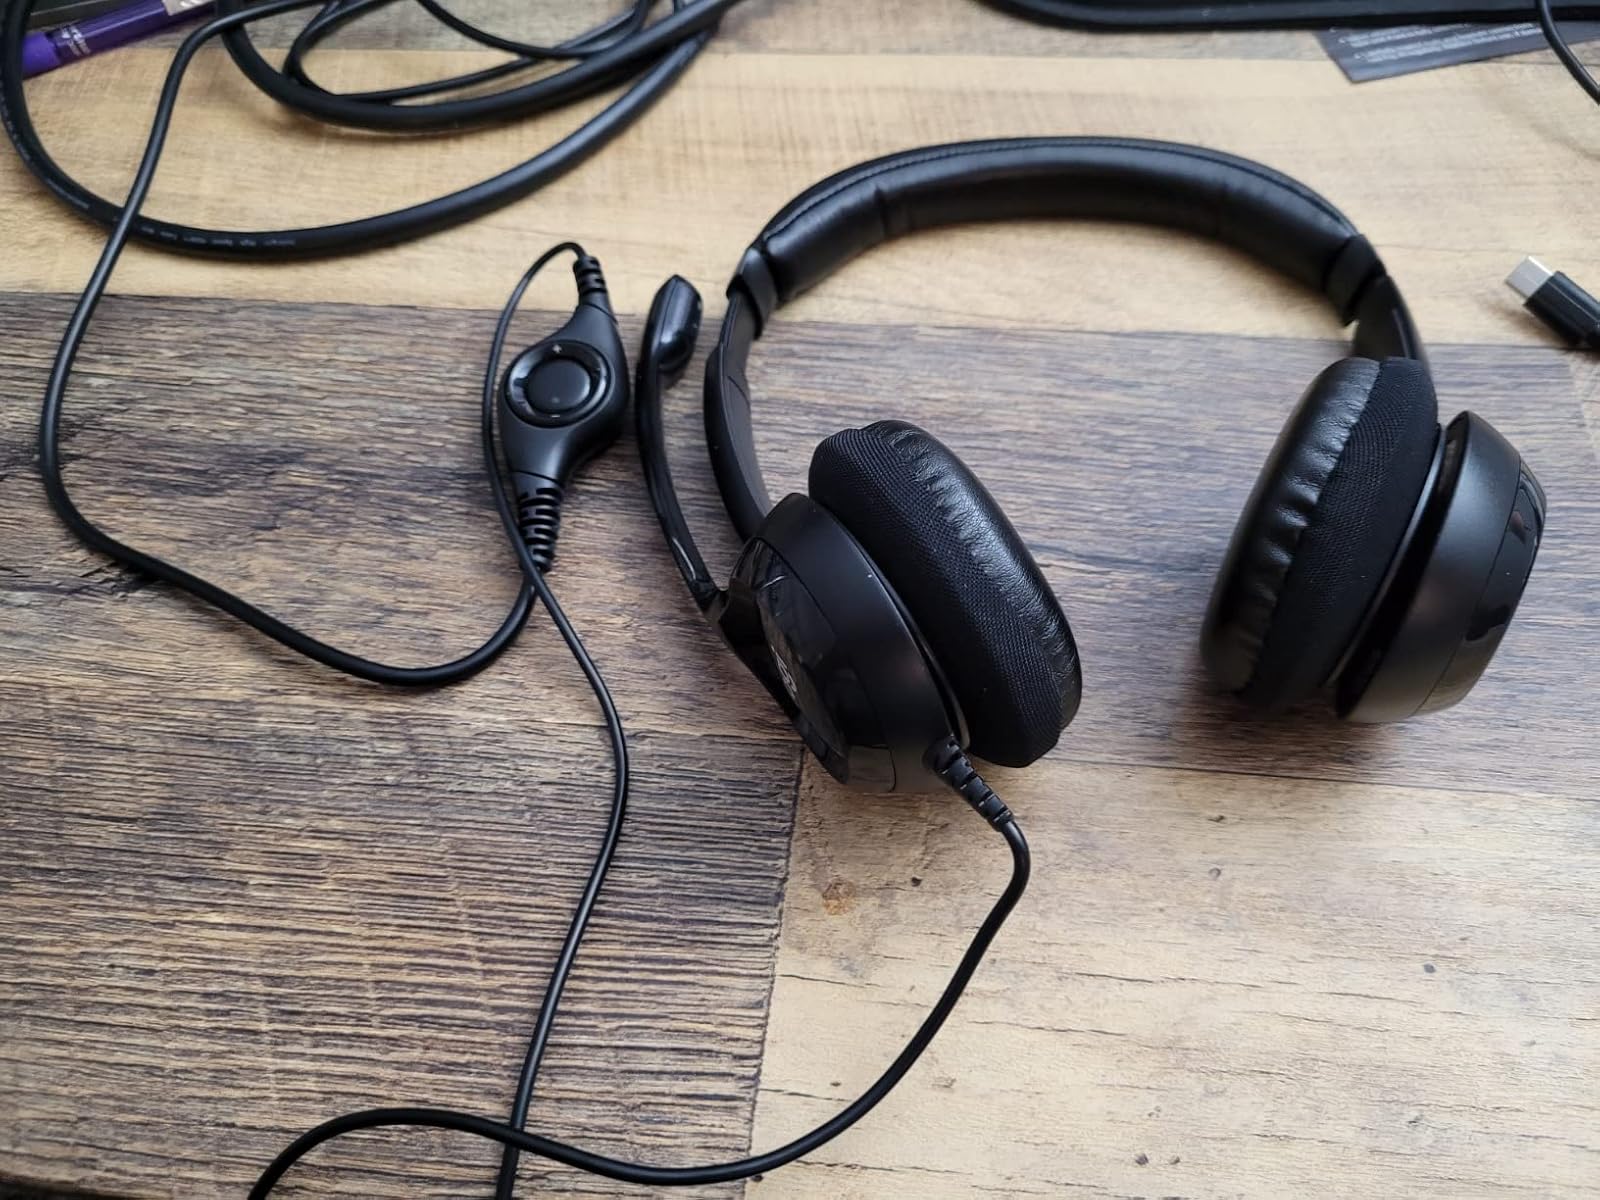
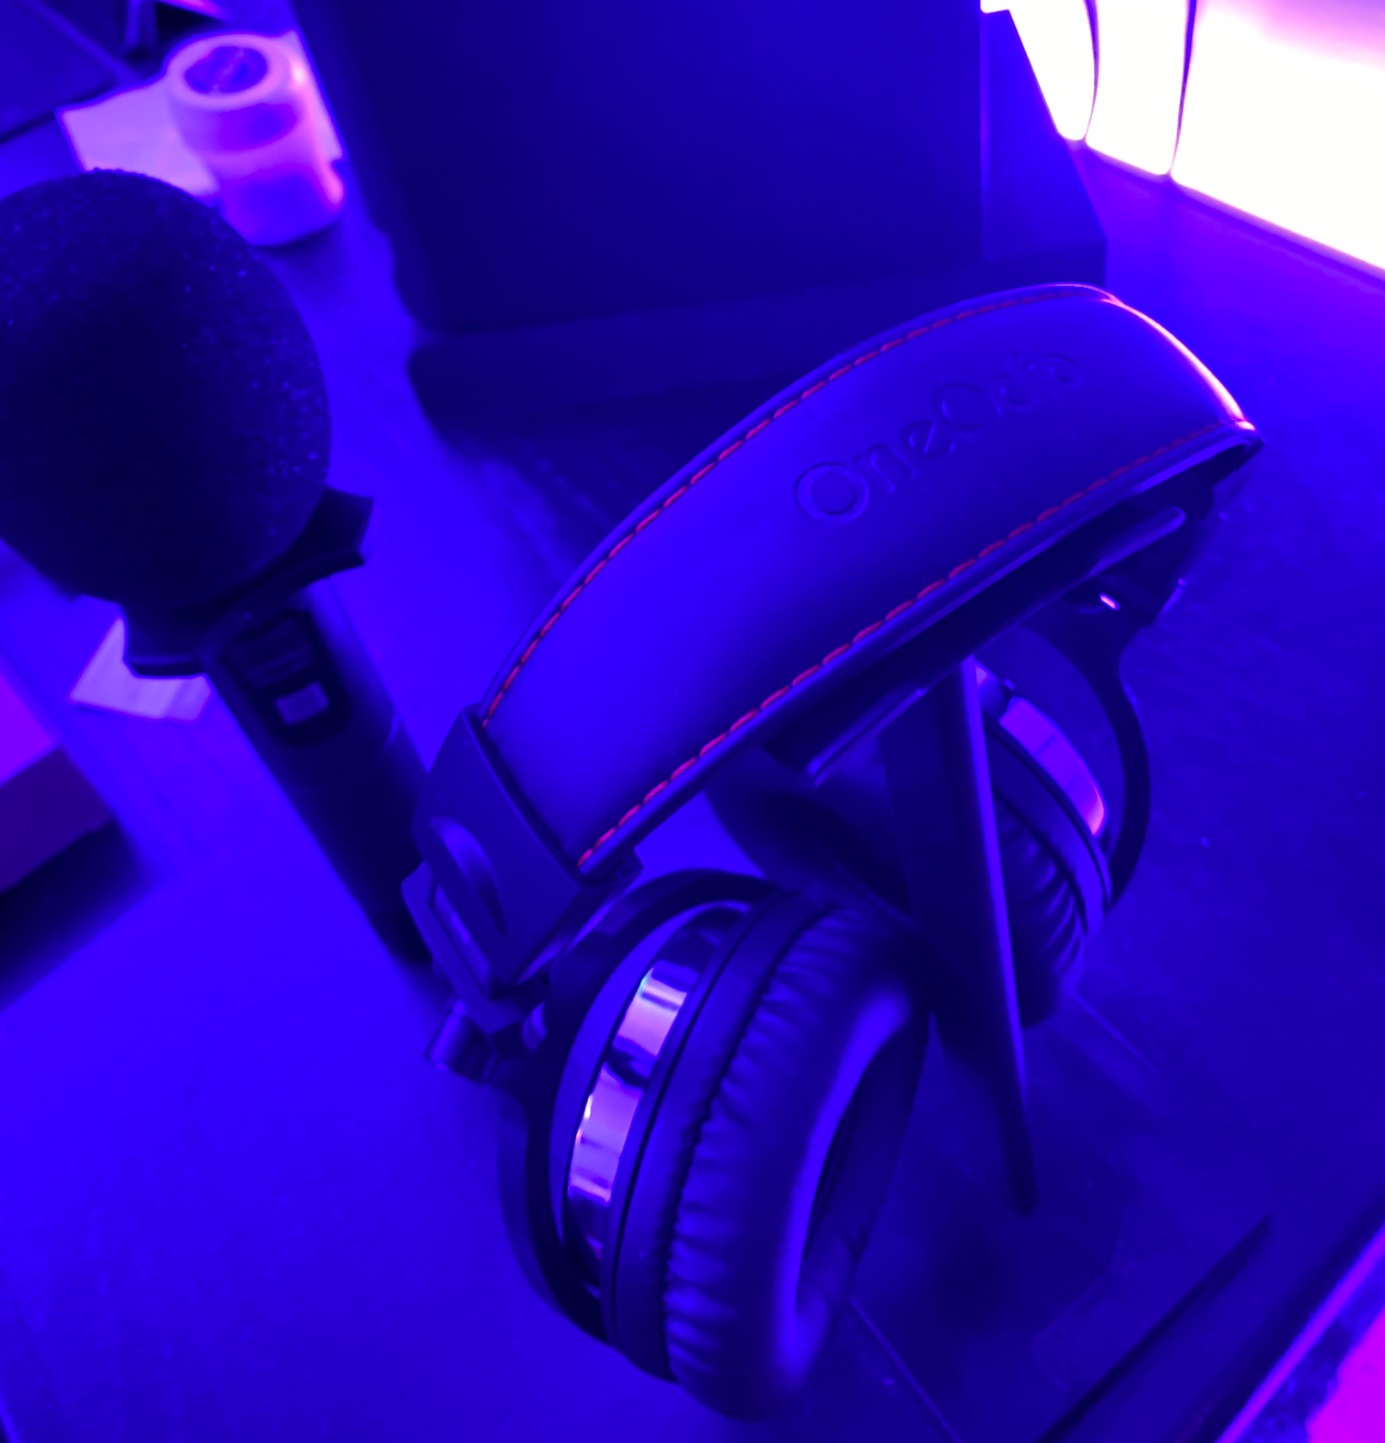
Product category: headphones
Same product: no